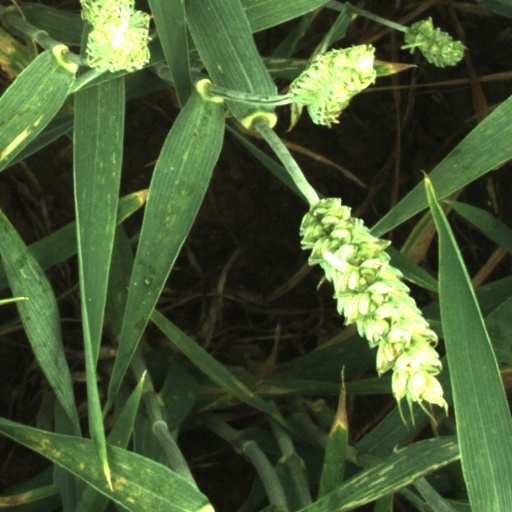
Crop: wheat